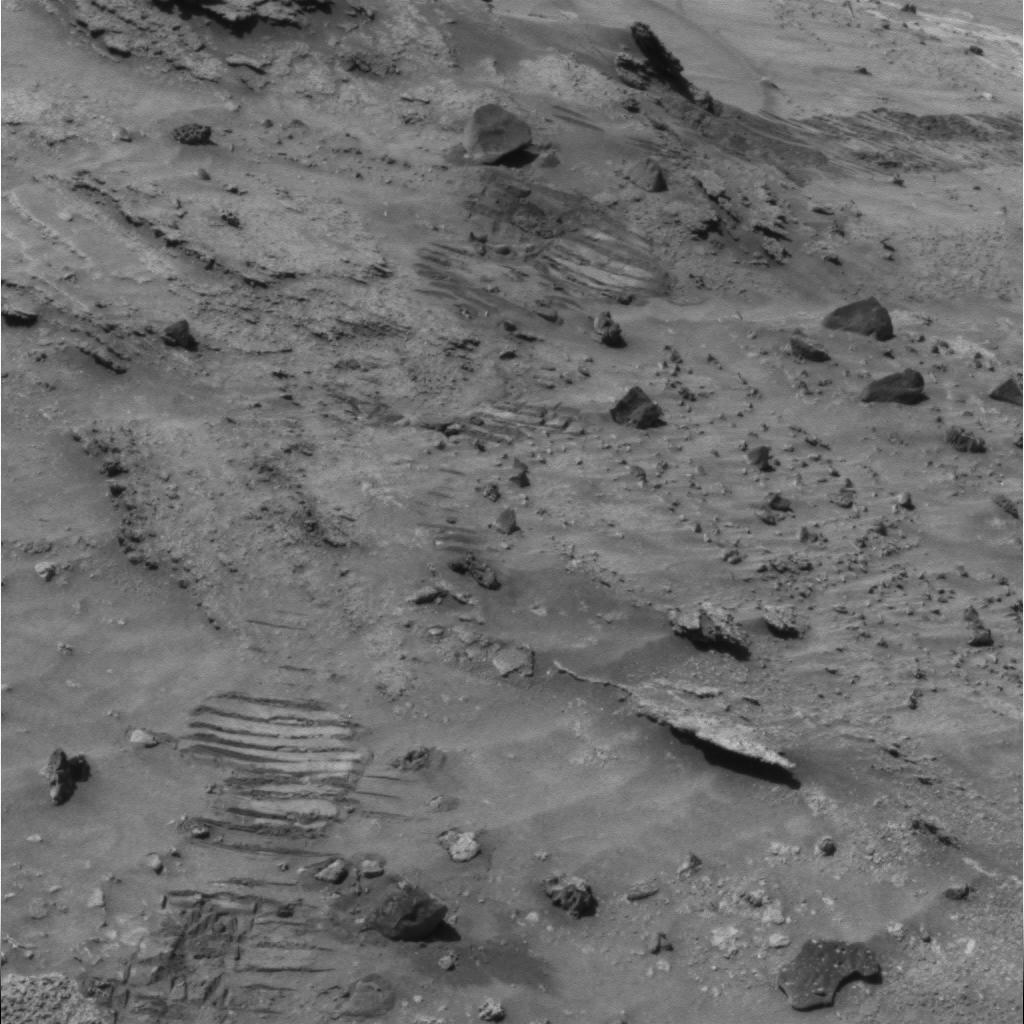
Surface features visible: Rover Tracks, Float Rocks, Clasts, Bright Soil, Soil, Nearby Surface